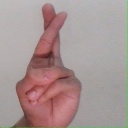
अक्षर: र